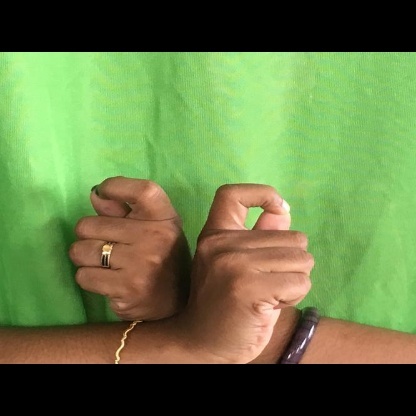
Mudra: Berunda